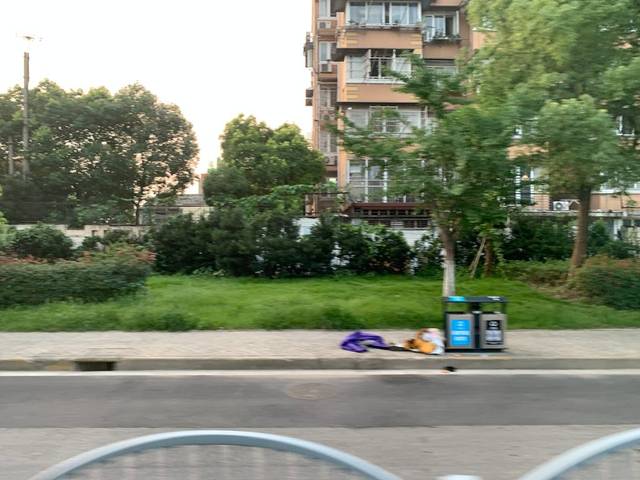
Region: China
Coordinates: 31.237, 121.559